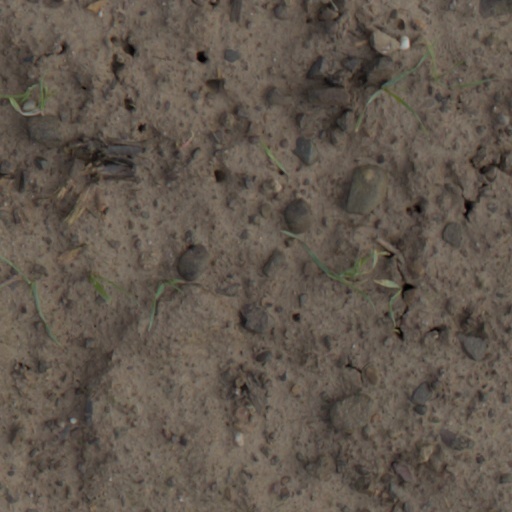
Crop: wheat